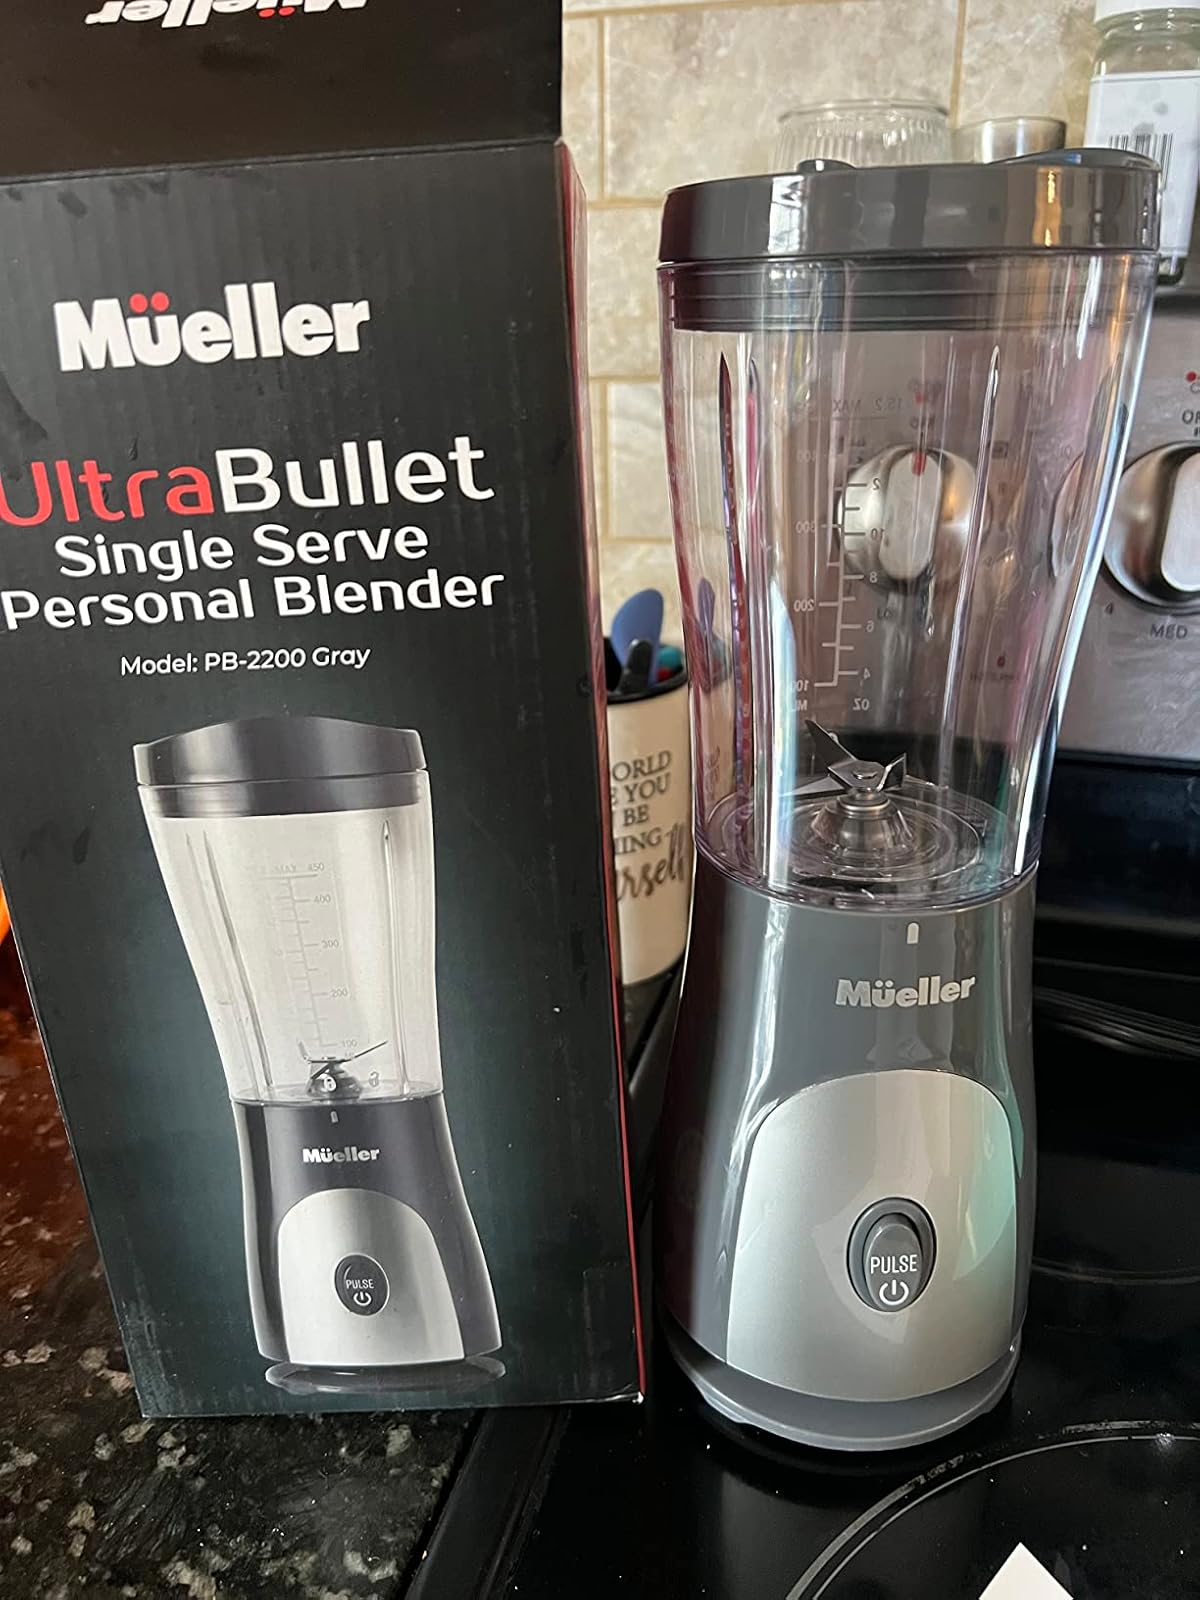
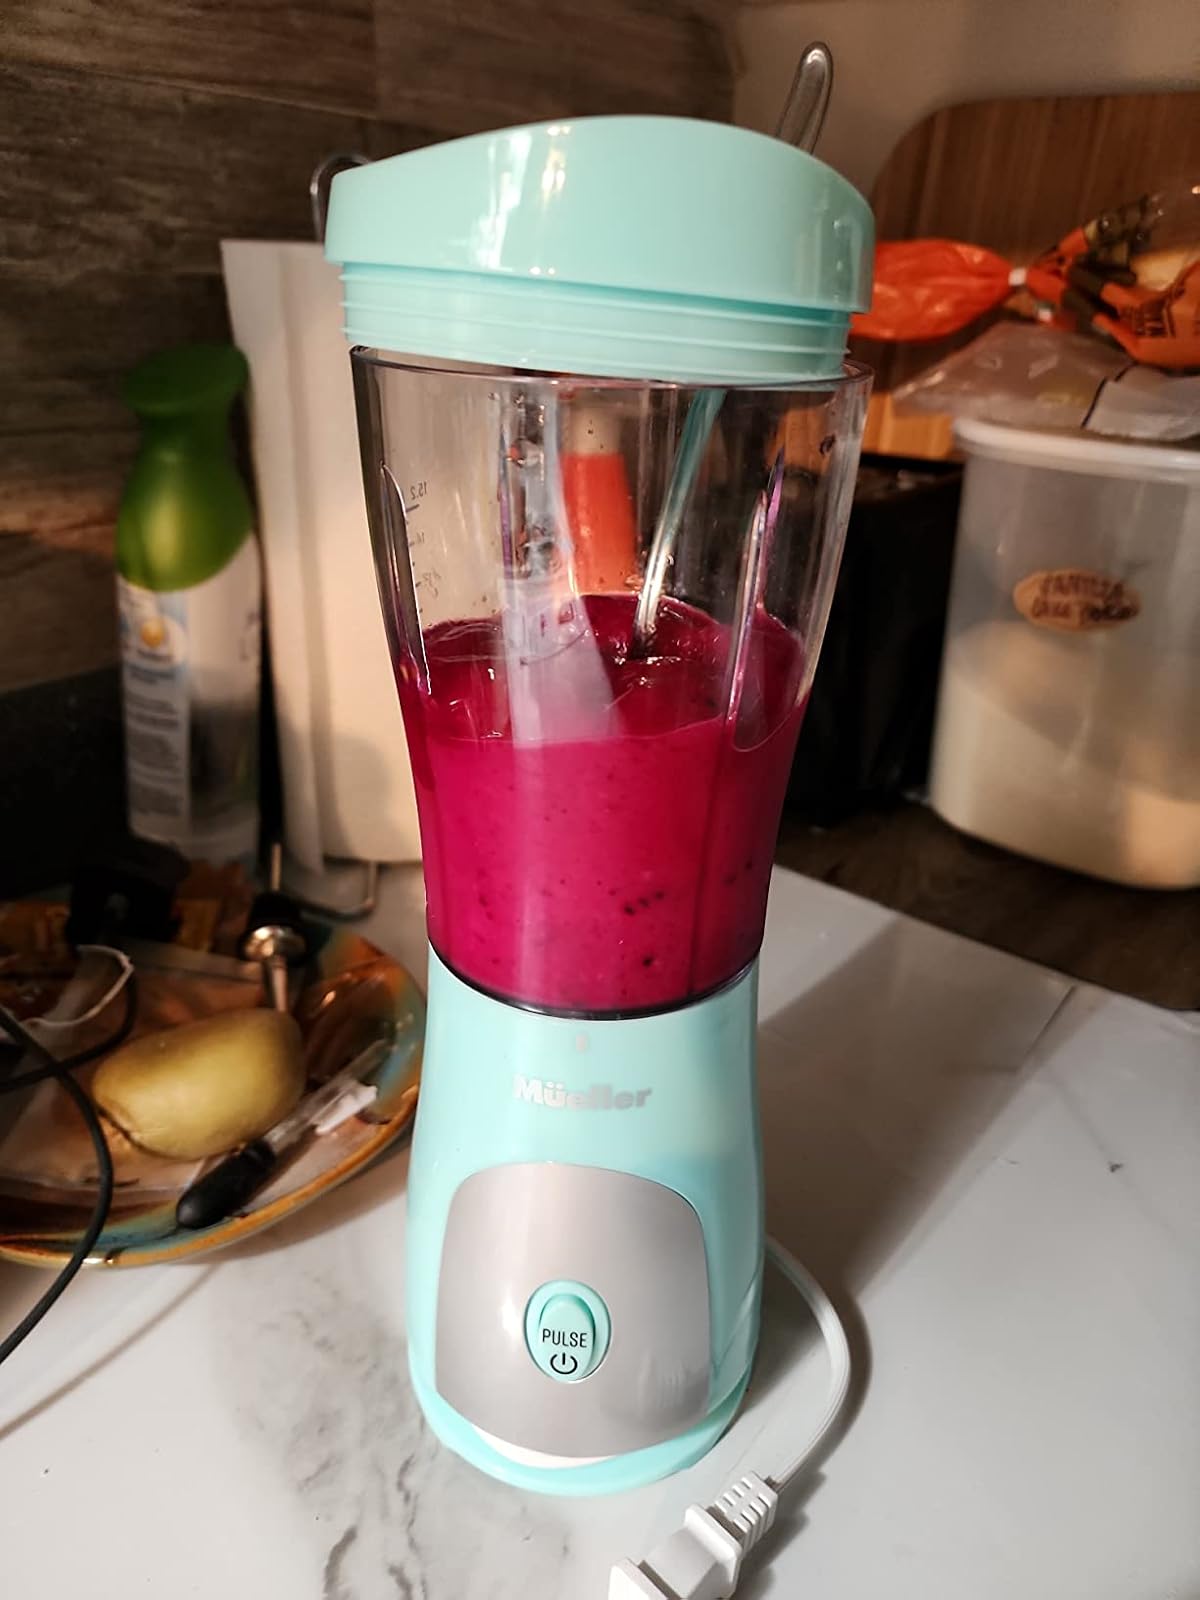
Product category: items_blender
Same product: no